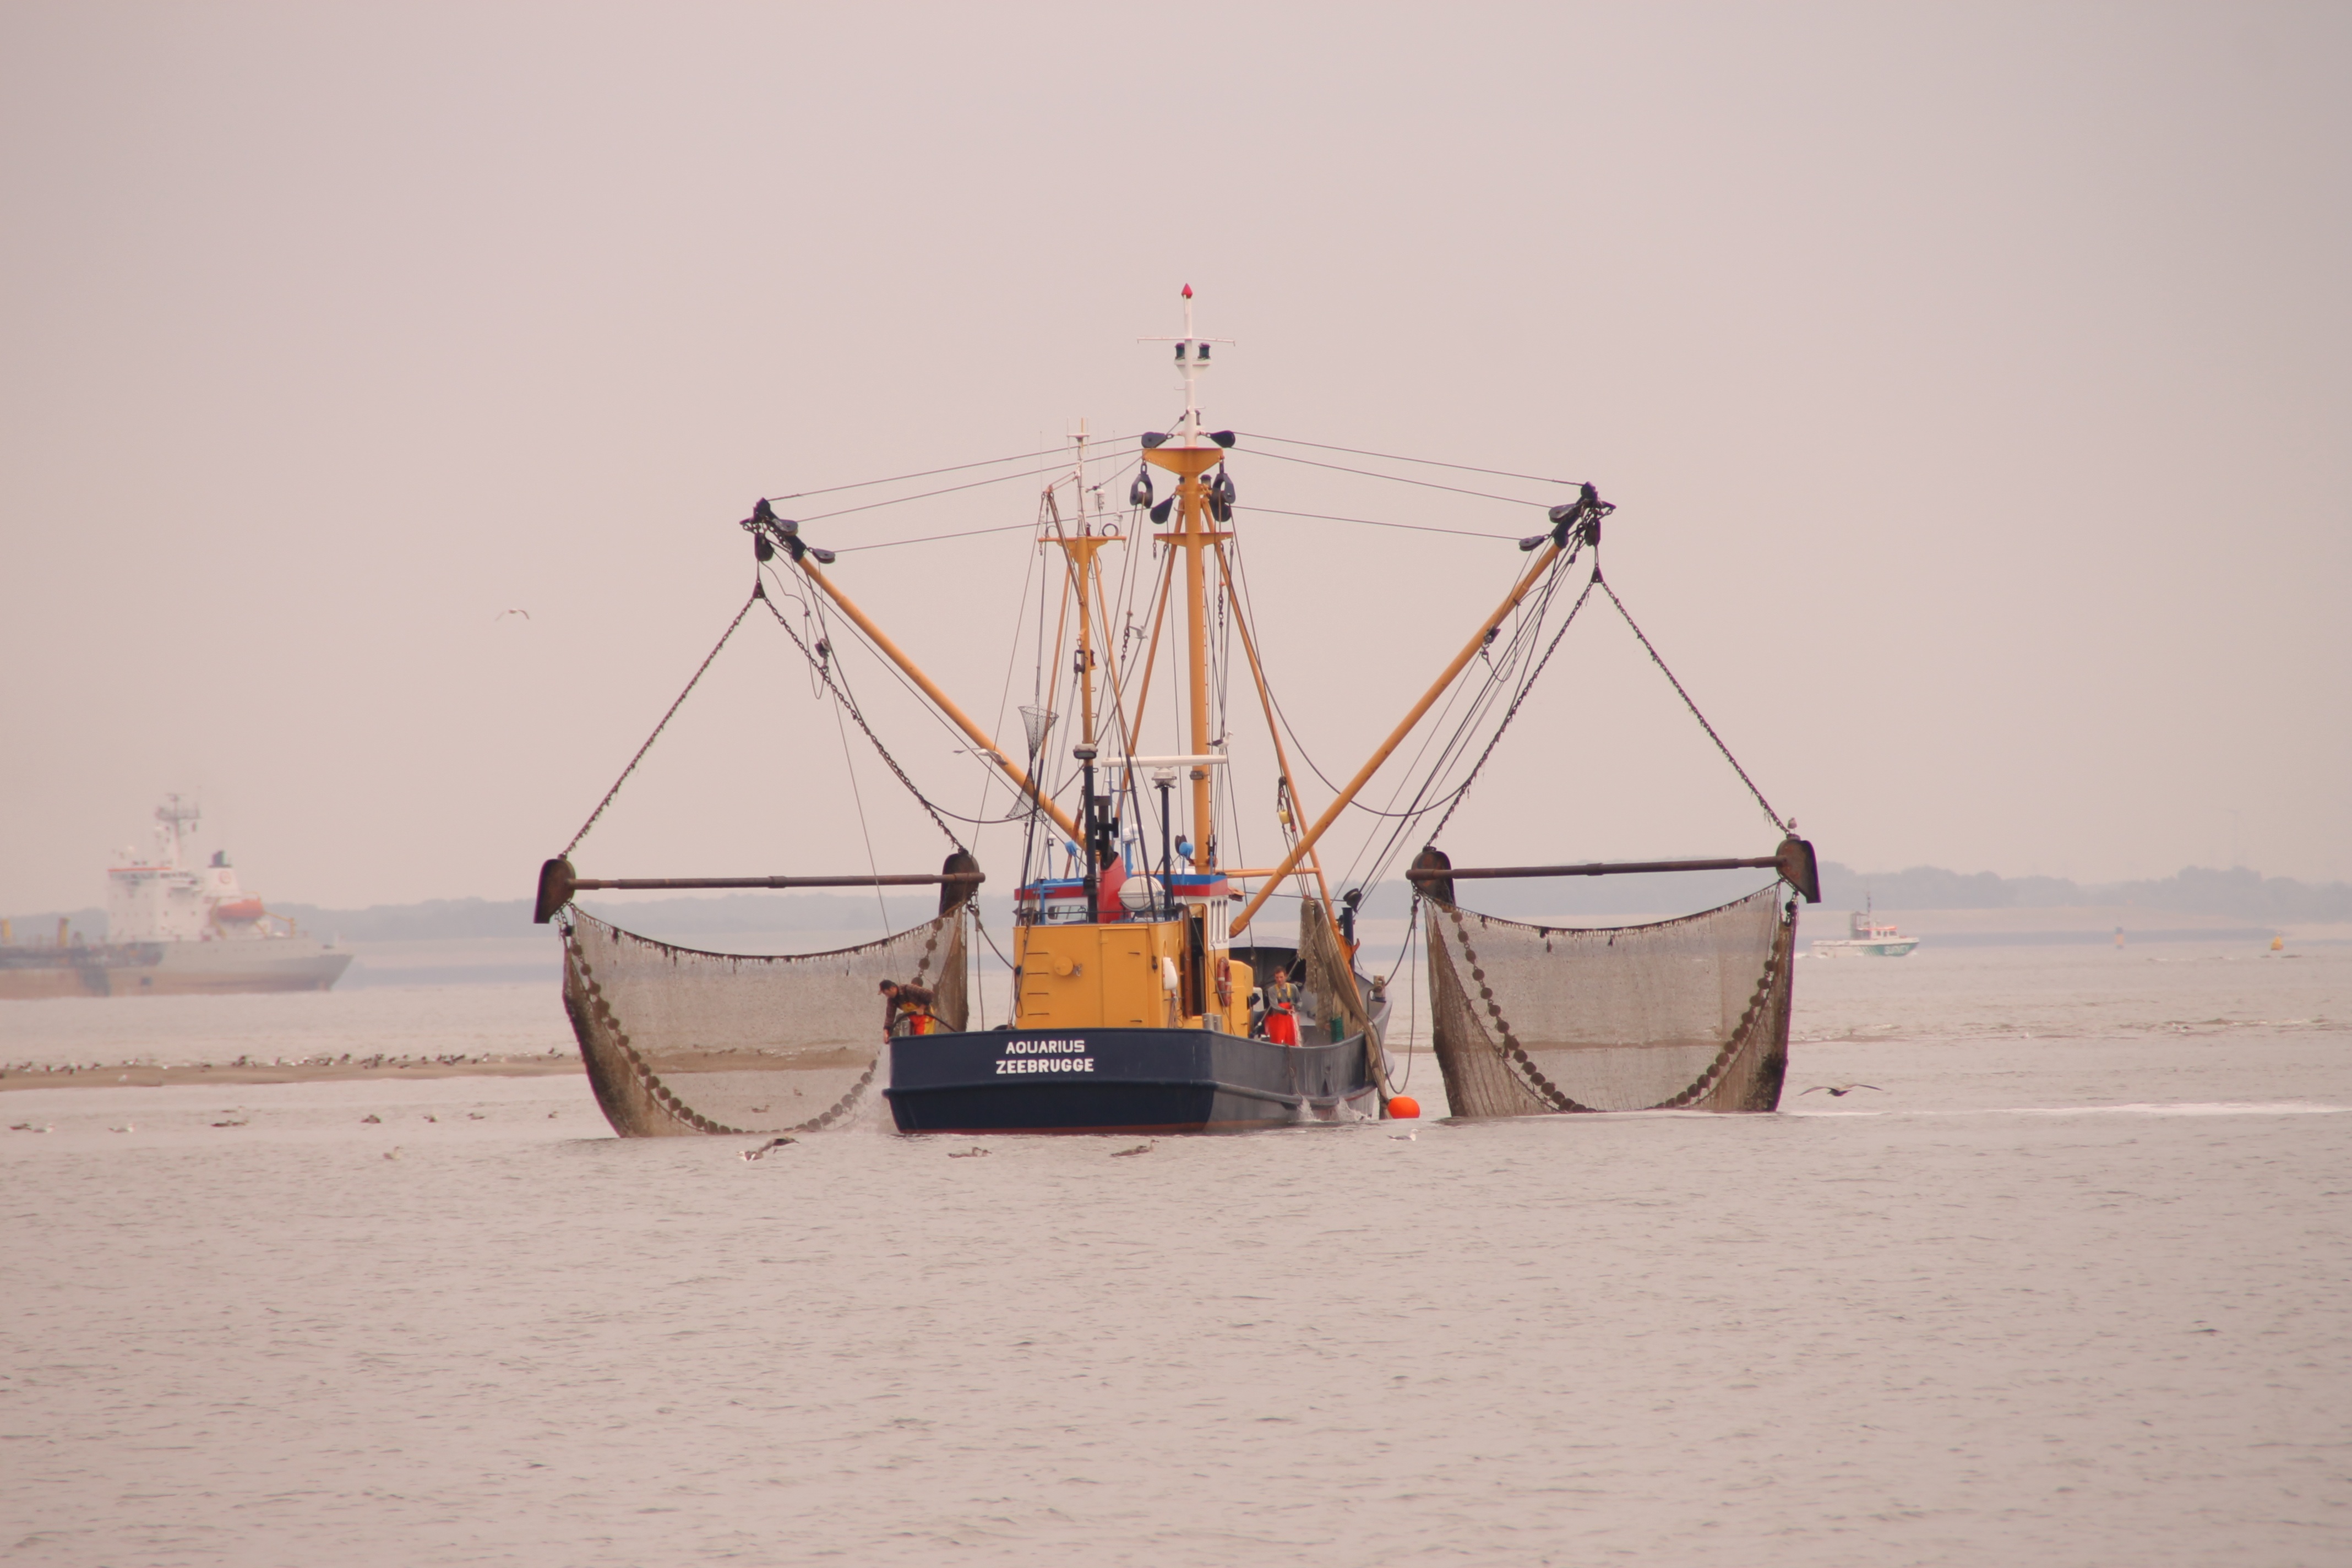
beach, sea, coast, sand, ocean, boat, ship, vehicle, mast, port, fish, netherlands, watercraft, cutter, fishing vessel, zeeland, breskens